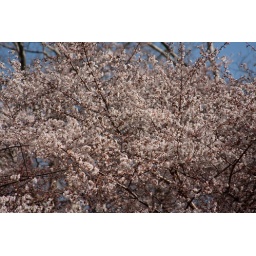
tree covered in white blossom